Casimir Pulaski

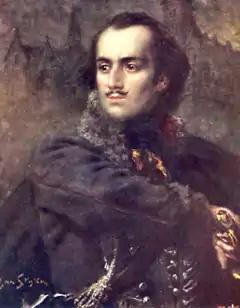
Portrait of Pulaski by Jan Styka

Kazimierz Michał Władysław Wiktor Pułaski (March 4 or 6, 1745 October 11, 1779), anglicised as Casimir Pulaski, was a Polish nobleman, soldier, and military commander who has been called "The Father of American cavalry" or "The Soldier of Liberty". Born in Warsaw and following in his father's footsteps, he became interested in politics at an early age. He soon became involved in the military and in revolutionary affairs in the Polish–Lithuanian Commonwealth. Pulaski was one of the leading military commanders for the Bar Confederation and fought against the Commonwealth's foreign domination. When this uprising failed, he was driven into exile.